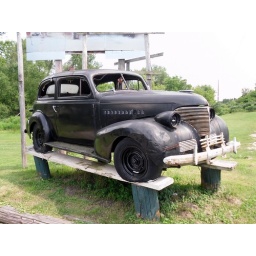
This car is front of a bar in Wisconsin.